Serbia in the Middle Ages

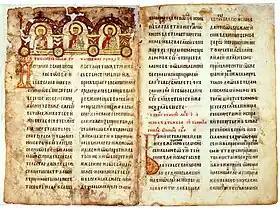
Miroslav Gospel, one of the oldest surviving documents written in Serbian recension of Church Slavonic, created by order of Prince Miroslav of Hum

First orders of chivalry appeared in Serbia during the reign of Stefan Nemanja, in the 12th century. As the protector of the dynasty was Saint George, the main order was named after him. Hungarian Order of the Dragon spread over to Serbia in the 15th century. Despot Stefan Lazarević belonged to the highest order, while several other noblemen were members of the order's lower ranks. At first, all members of the orders of the knights were members of nobility. Young men were not only trained for physical and warrior skills, but were also taught philosophy, foreign languages or court etiquette. The most popular role models were heroes from the Antiquity, especially Alexander the Great. After coming of age, young nobles were settling in their patrimonies and "pronoias", awaiting calls from their lords. The initiation into the order was usually conducted on the battlefield, either before or after the battle. First Serbian king who hired foreign mercenaries, as he couldn't mobilize enough domestic warriors, was King Milutin. They formed a special estate of the realm. Emperor Dušan also had a personal, foreign-based guard.